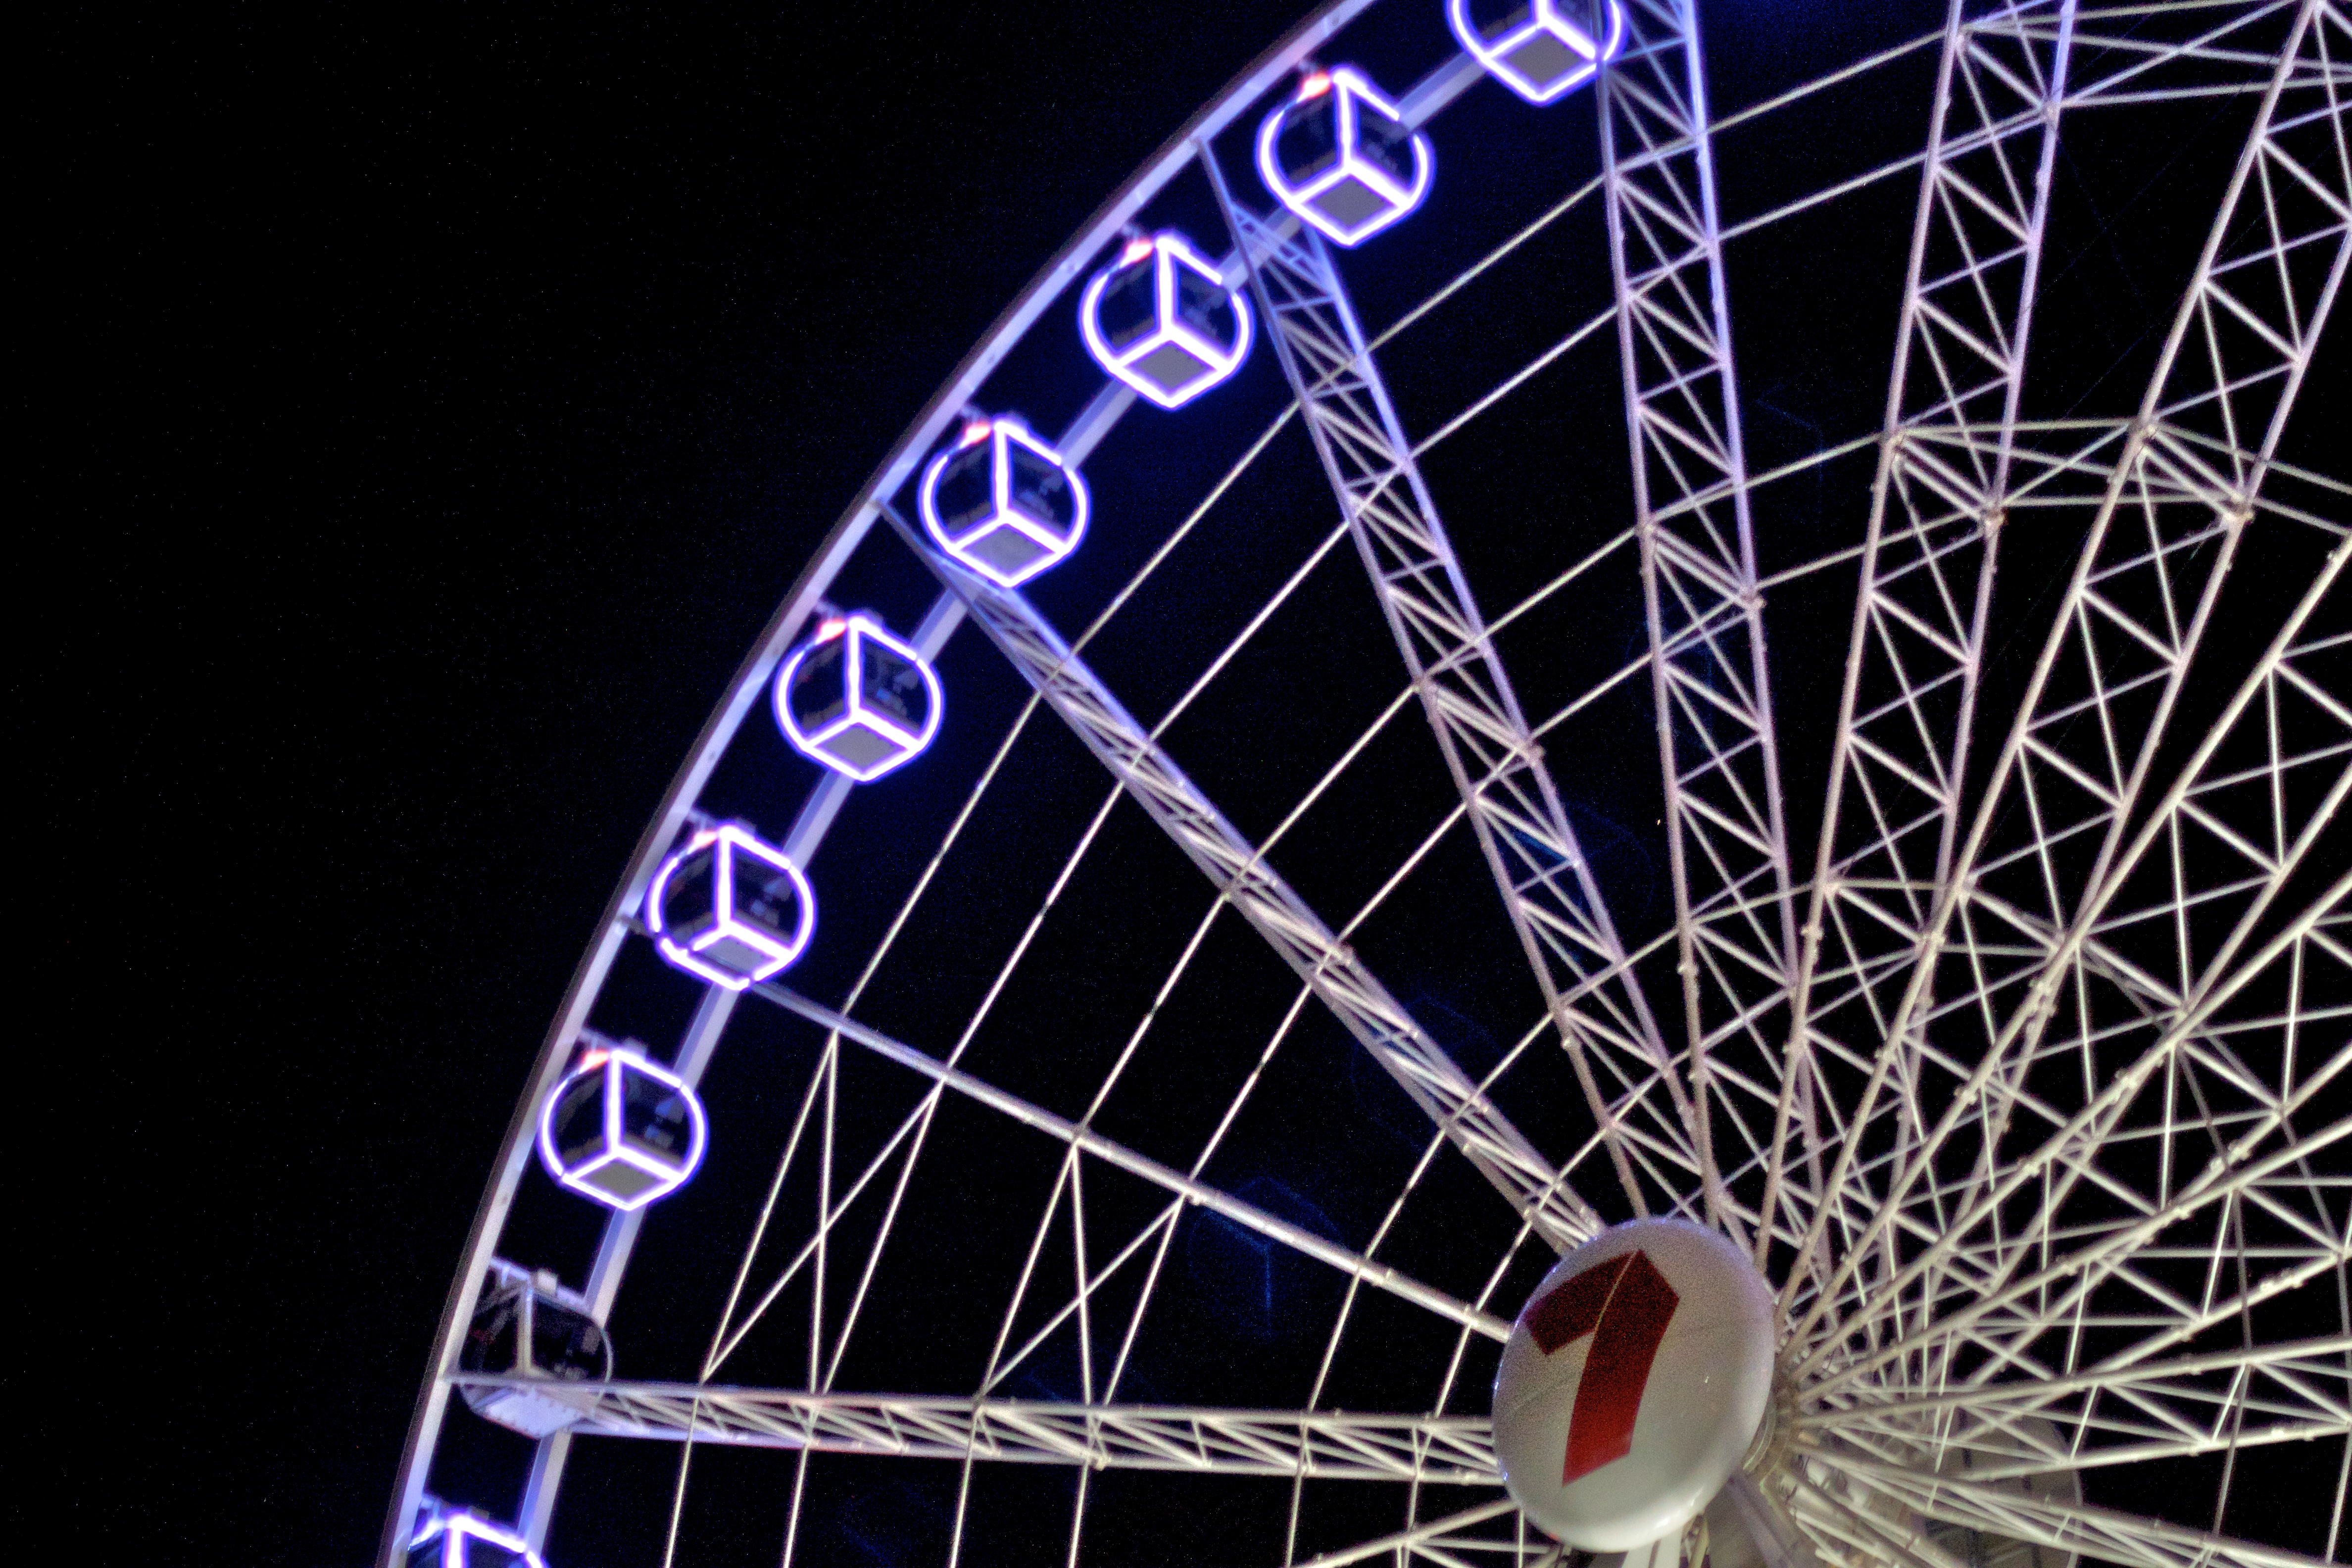
night, recreation, ferris wheel, amusement park, tourist attraction, amusement ride, outdoor recreation